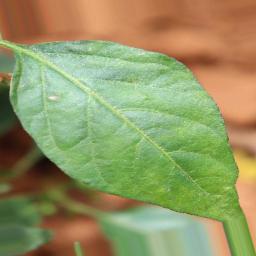
Label: healthy